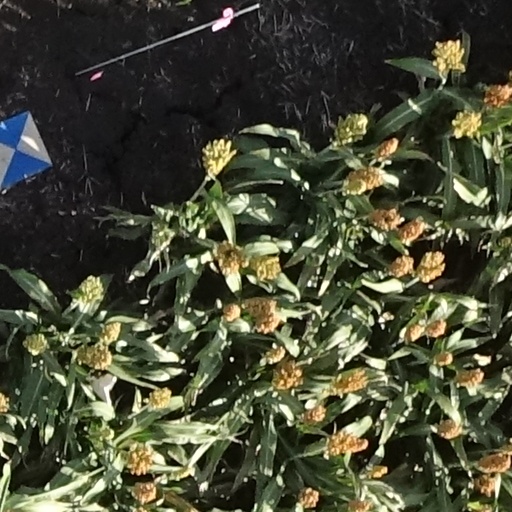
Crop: sorghum